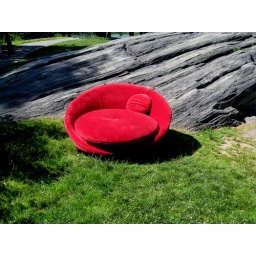
This chair was randomly sitting in the grass, so we took some photos!